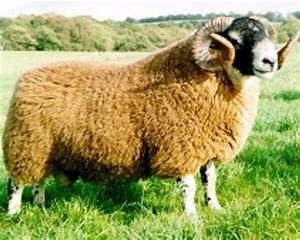
Label: sheep